Filigree architecture

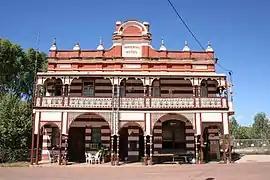
Imperial Hotel, Ravenswood (1901). The ""blood-and-bandages"" is a key feature, combining with the verandah to create a state of dazzlement.

Starting with the period of the gold rushes of New South Wales and Victoria, the economy entered into a boom period which lasted until the 1890s. During this time, and often at the expense of the original Aboriginal inhabitants, European-Australians prospered. With this prosperity came a growing demand for more and more ornate styles of architecture, and this boom-time optimism found its physical expression in florid explosions of cast iron lacework decorating the facades of the most triumphant buildings.